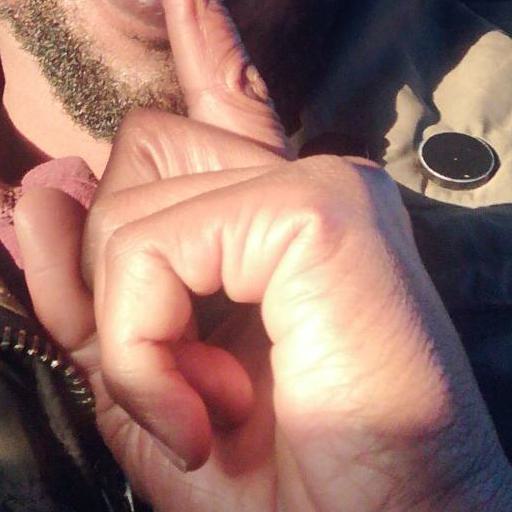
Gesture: mute